List of Yakushiji Ryōko no Kaiki Jikenbo episodes

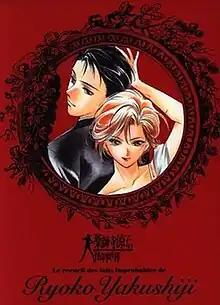
Yakushiji Ryōko no Kaiki Jikenbo DVD boxset released in Japan.

The Japanese anime series "Yakushiji Ryōko no Kaiki Jikenbo", which aired on July 5, 2008, to September 27, 2008, for 13 episodes, was directed by Tarō Iwasaki and animated by Dogakobo studios. News of a TV adaptation for the novels series by Yoshiki Tanaka was announced in 2007.